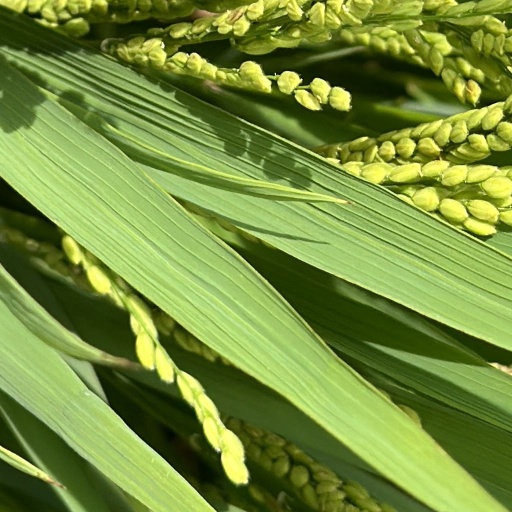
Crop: rice